Seattle SuperSonics

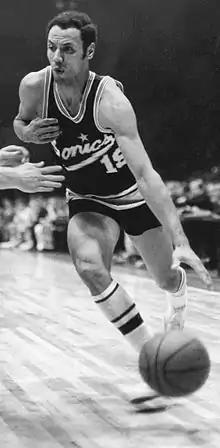
Lenny Wilkens in 1968

In the early 1960s, security analyst Dick Vertlieb and script writer Don Richman talked to each other about their mutual dreams of running a professional franchise. The two set their eye on the National Basketball Association (NBA) with its low entry fee ($1.75 million in 1965), then set out finding a city with a quality arena and willing investors. Seattle was their third city of focus after Cleveland and Pittsburgh fizzled out. Having heard of the recent purchase of the San Diego Chargers by a consortium that had Gene Klein and Sam Schulman, the group called them up. They later met face-to-face. Despite hearing that neither Klein or Schulman had all the money needed for the team, the two guided them to merely serve as the front men by paying the $100,000 performance bond while Vertlieb and Richman would raise money to help cover the $1.75 million. On December 20, 1966, Los Angeles businessmen Sam Schulman and Eugene V. Klein, both of whom owned the AFL side San Diego Chargers, and a group of minority partners were awarded an NBA franchise for Seattle, the first major-league sports franchise in the city. The name of SuperSonics came on January 11, 1967, as an expansion team for the NBA, with Richman as their general manager and Vertlieb as business manager. It was Richman who hired Al Bianchi as the first head coach. The two left Seattle by 1969, while Schulman served as the active partner and head of team operations named the team SuperSonics as a nod to the city's ties to the aviation industry, with Boeing's having recently been awarded a contract for an SST project.